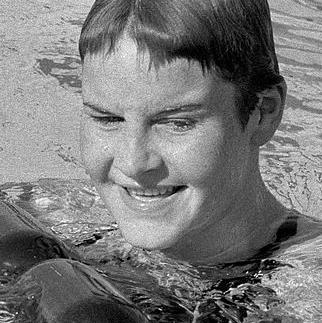
Age: 19